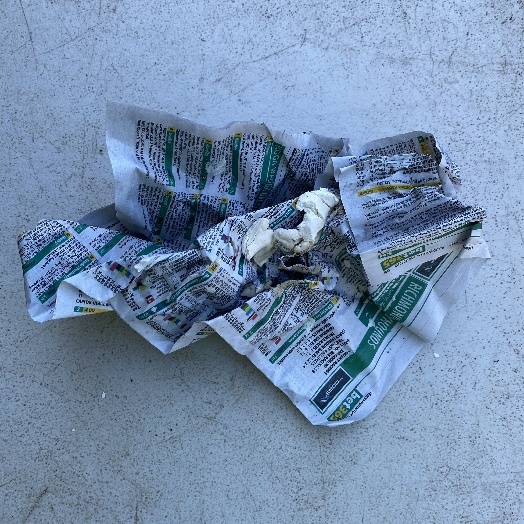
Label: Paper